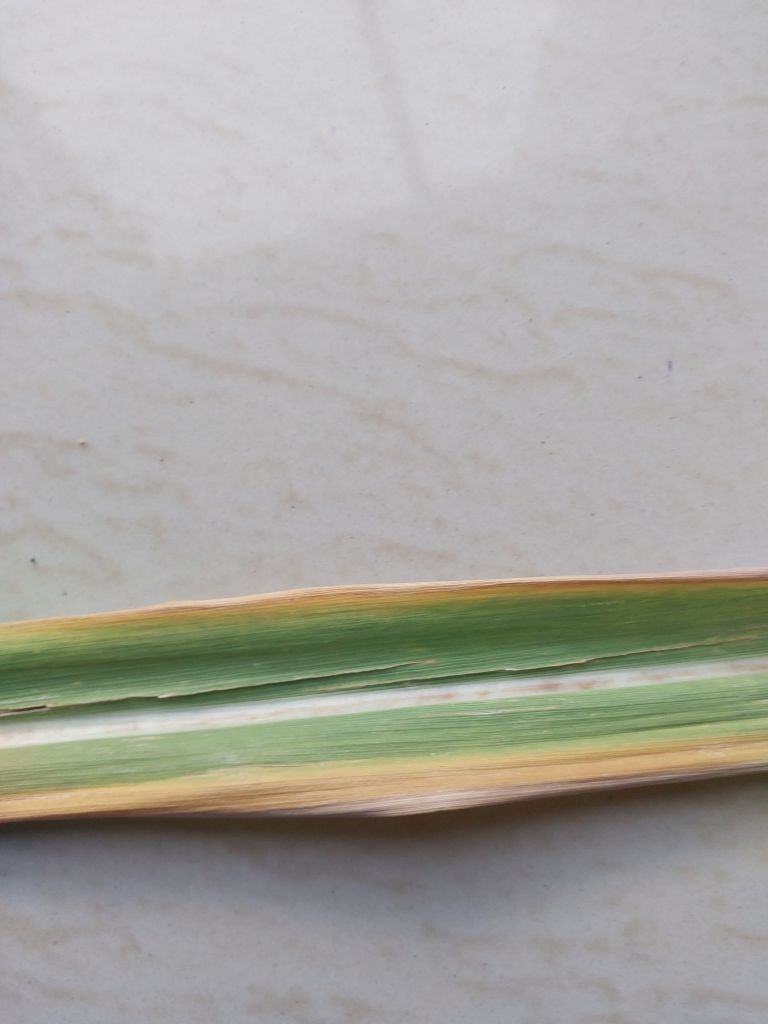
Label: Brown Spot